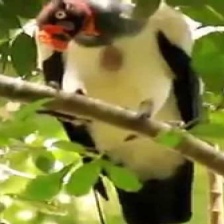
Species: KING VULTURE
Scientific name: SARCORAMPHUS PAPA
ImageNet parent category: vulture